Harpa major

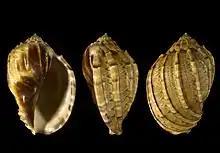
Shell of "Harpa major" (specimen at MNHN, Paris)

This marine species is distributed across several distinct geographical locations within the Indo-Pacific region. These documented occurrences include areas off the coasts of East Africa, specifically encompassing regions near Tanzania and Mozambique; its presence is also noted within the Mascarene Basin in the western Indian Ocean; and it is further found off the islands of Hawaii in the central Pacific.